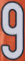
Number: 9